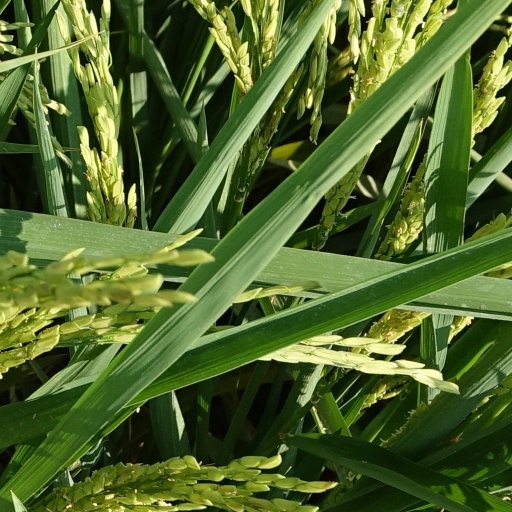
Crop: rice